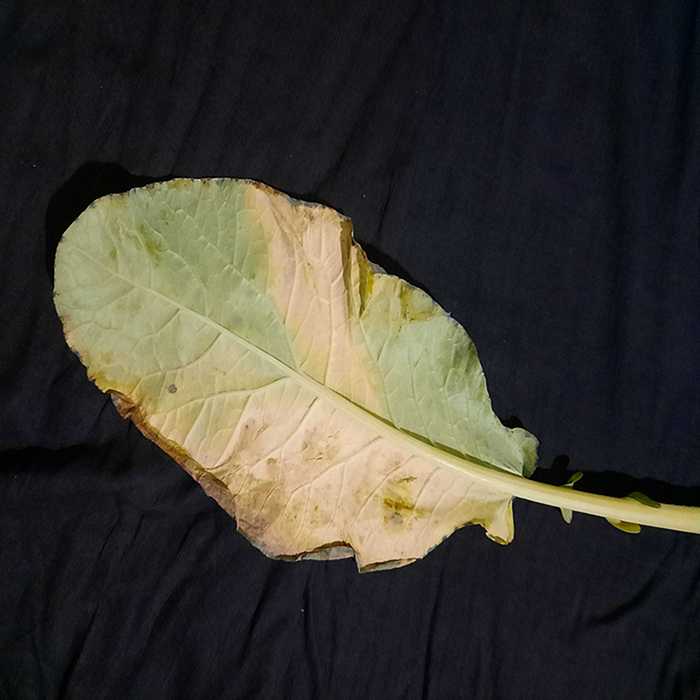
Plant: Cauliflower
Label: Black Rot